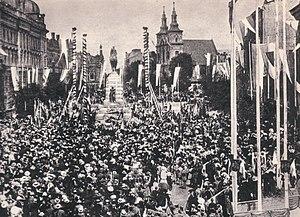
VIIIᵉ millénaire av. J.-C. au milieu du VIᵉ millénaire av. J.-C. : premières traces d'habitat sur les terres de l'actuelle Pologne.
Les Légions polonaises pendant la Première Guerre mondiale sont des unités militaires constituées de volontaires polonais créées par les différents belligérants de la Première Guerre mondiale, d'abord du côté des Empires centraux, contre des promesses d'indépendance ou d'autonomie à un peuple morcelé entre plusieurs dominations depuis les partages de la Pologne. Sous différents commandants comme Józef Haller et Józef Piłsudski, ces légions combattent sur le front de l'Est et certains, plus tard, sur le front italien. La révolution de février-mars 1917 qui crée une République russe démocratique, les fait passer dans le camp des puissances des Alliés de la Première Guerre mondiale. En juillet 1917, la plupart de leurs hommes refusent de prêter serment au royaume de Pologne sous tutelle austro-allemande. Plusieurs unités polonaises servent dans les forces du gouvernement provisoire russe en 1917 puis sur le front français en 1918.